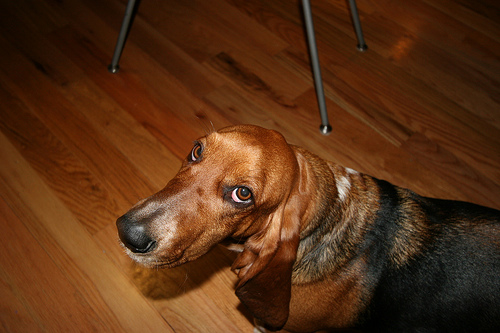
Animal: dog
Breed: basset_hound